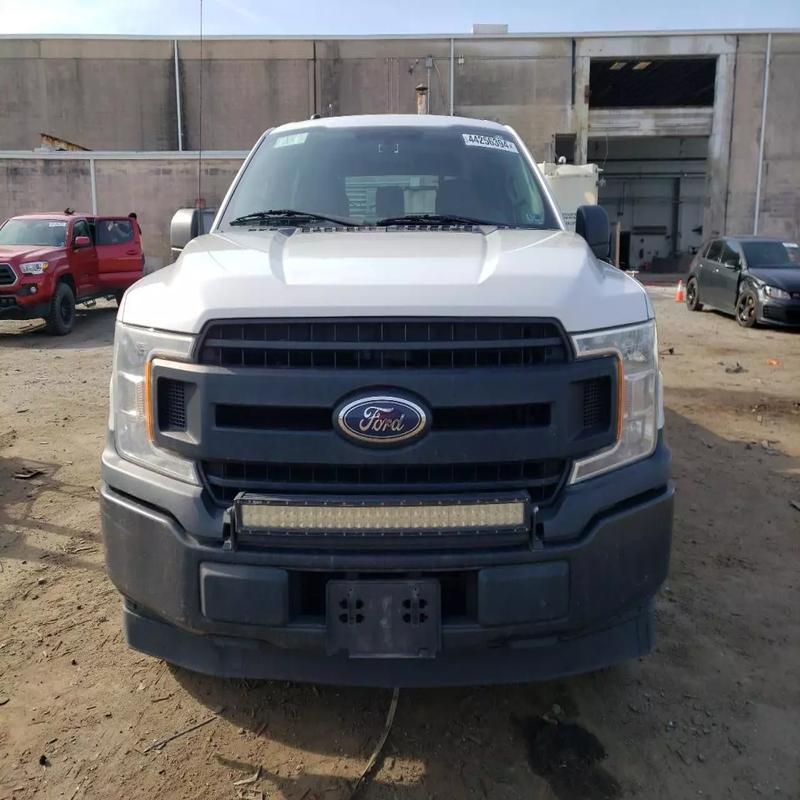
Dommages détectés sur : pare-choc arrière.
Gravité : mineur